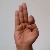
The image shows a hand gesture representing the letter 'F' in Indian Sign Language.